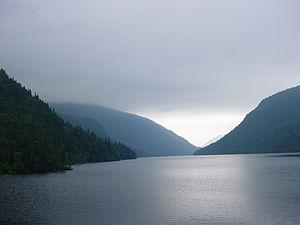
La réserve faunique de Matane fait partie du réseau des réserves fauniques du Québec gérées par la Société des établissements de plein air du Québec. Elle fut créée en 1962 par le Gouvernement du Québec lors de l'achat de son territoire auprès d'une compagnie d'exploitation forestière.